Mujer de nadie

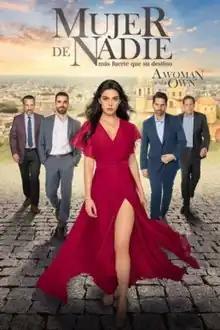

Mujer de nadie (English title: "A Woman of Her Own") is a Mexican telenovela that aired on Las Estrellas from 13 June 2022 to 12 August 2022. The series is produced by Giselle González for TelevisaUnivision, and is based on the 2004 telenovela "Amarte es mi pecado" created by Liliana Abud. It stars Livia Brito and Marcus Ornellas.